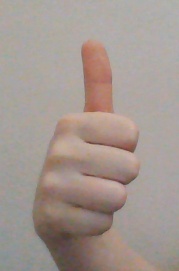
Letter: aleff